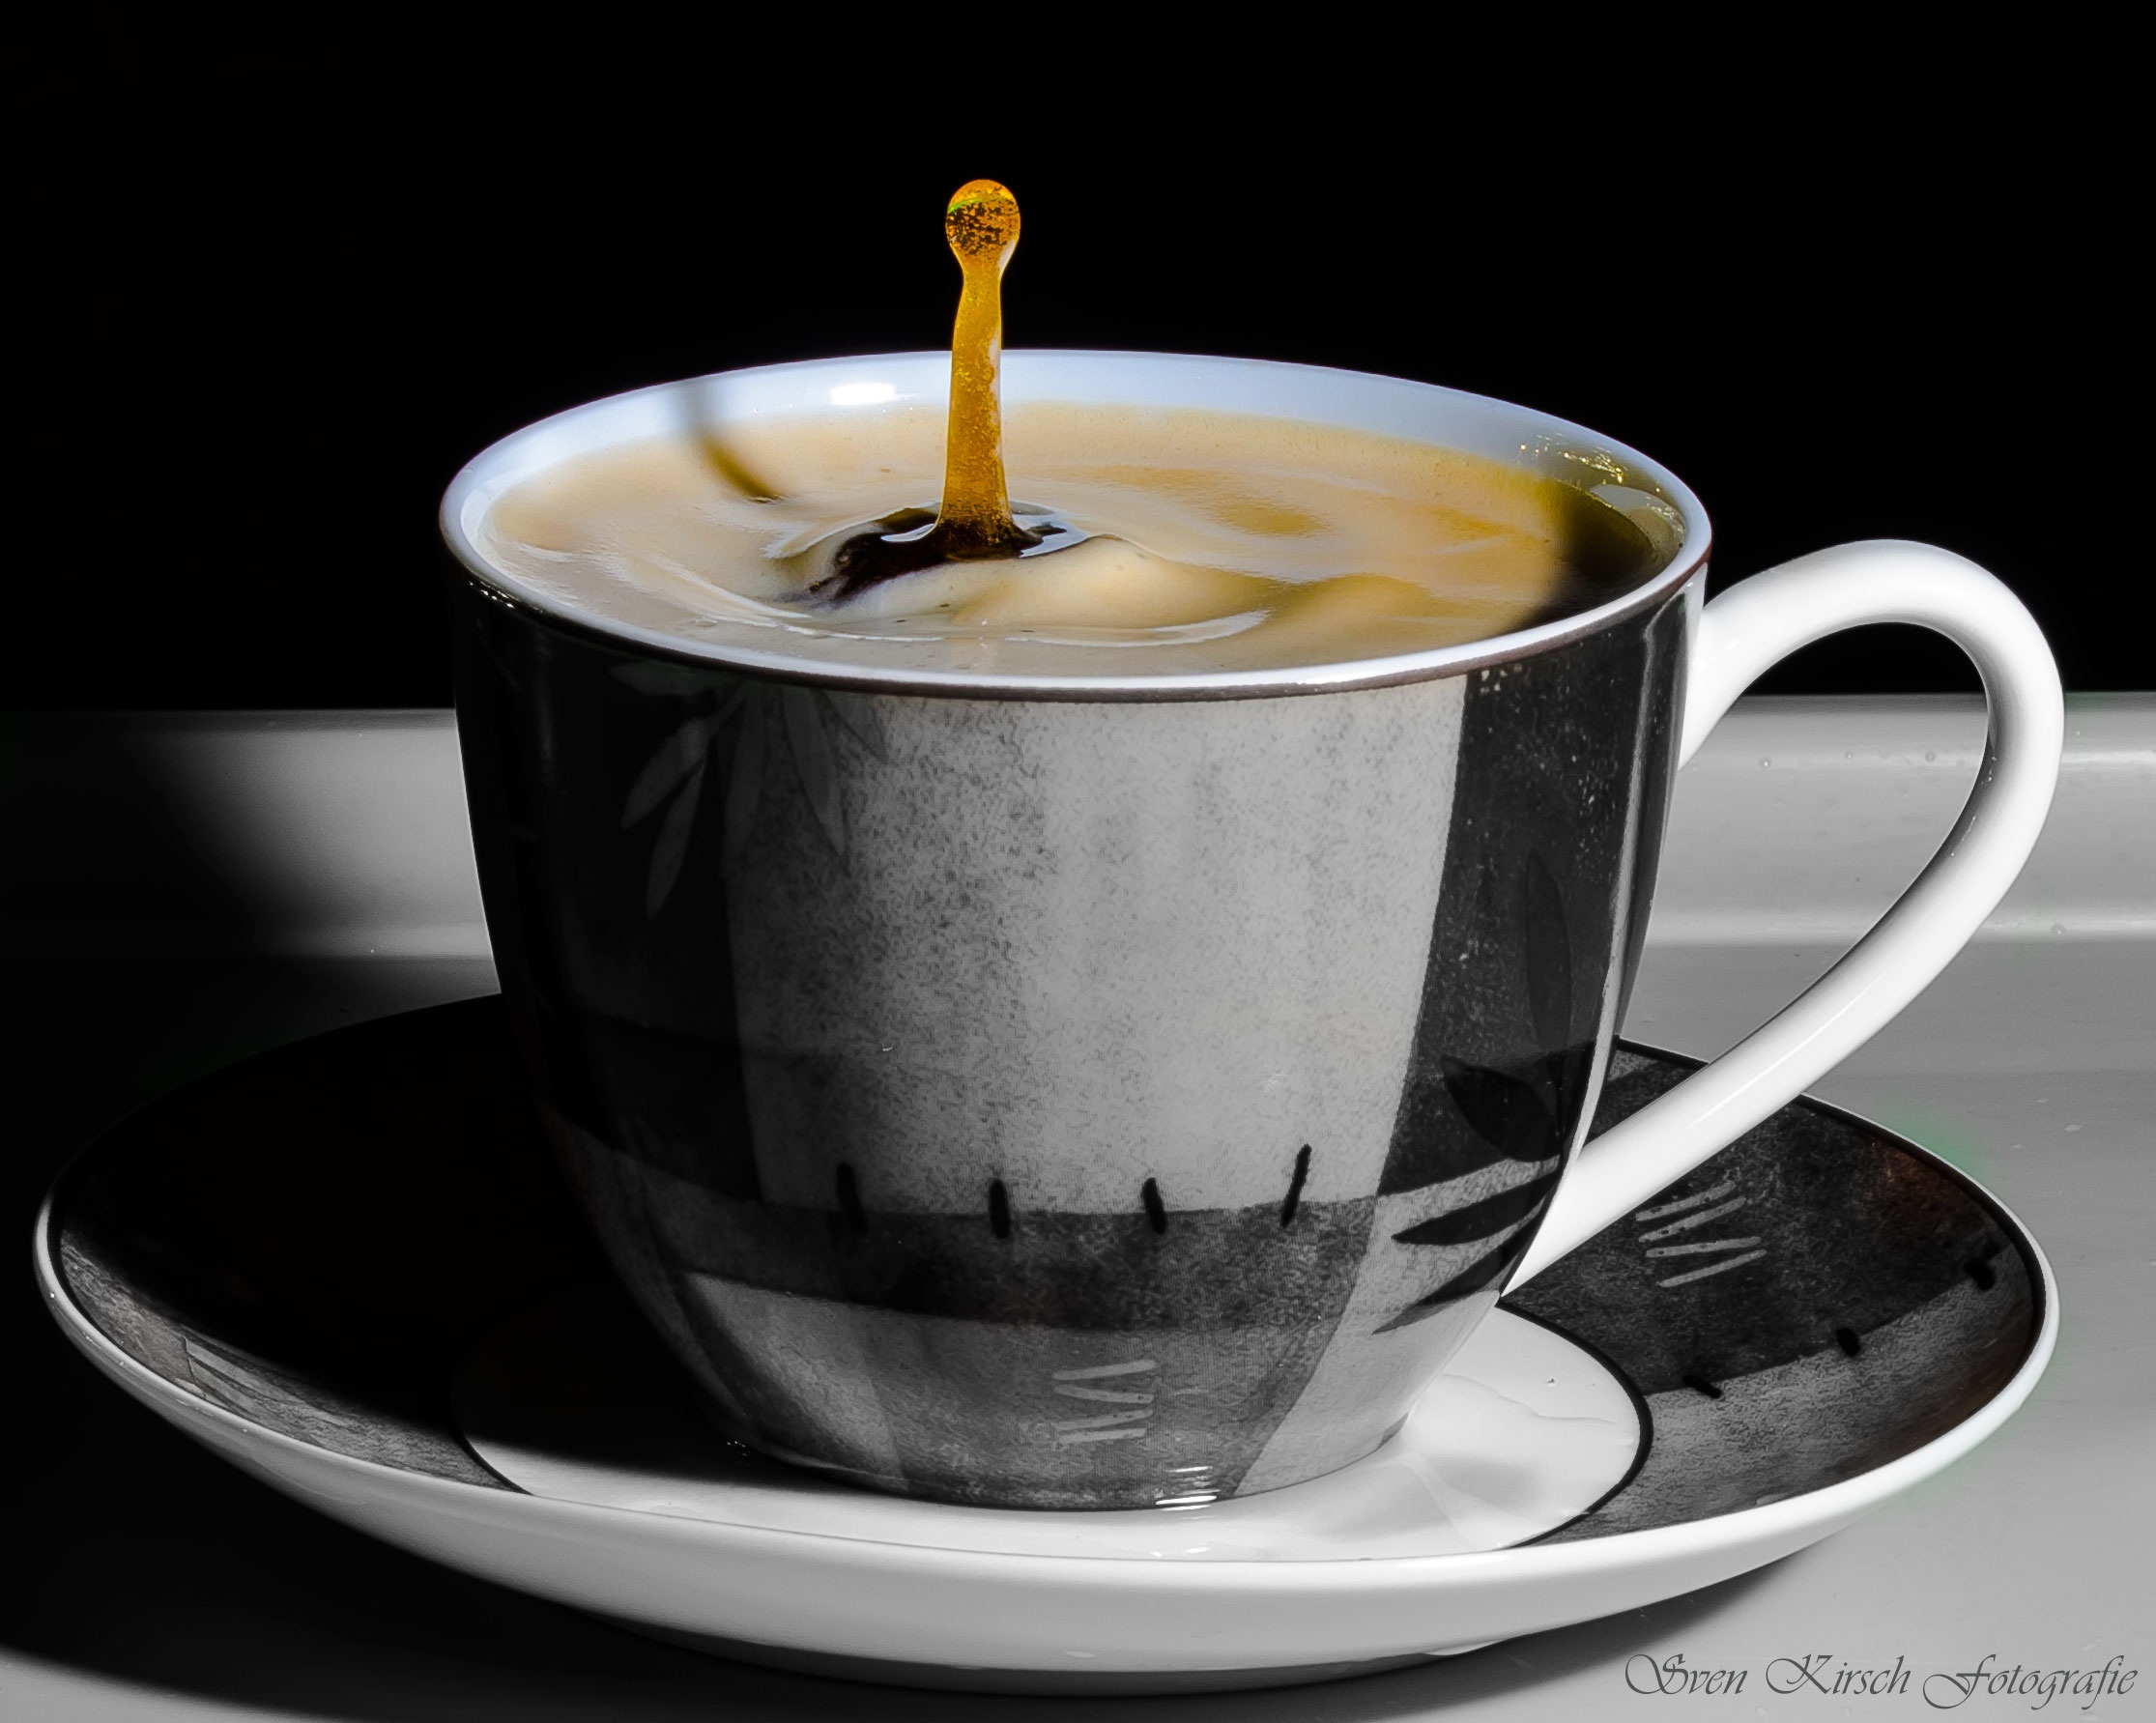
coffee, cup, latte, cappuccino, saucer, drink, espresso, coffee cup, caffeine, coffee foam, cortado, caff macchiato, ristretto, caff americano, cafe au lait